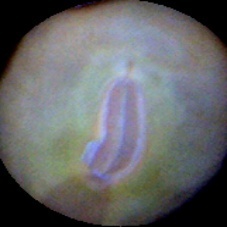
Label: Immature